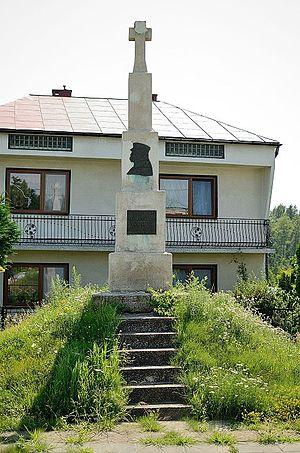
Obsza est un village polonais de la gmina d'Obsza dans le powiat de Biłgoraj de la voïvodie de Lublin dans l'est de la Pologne.